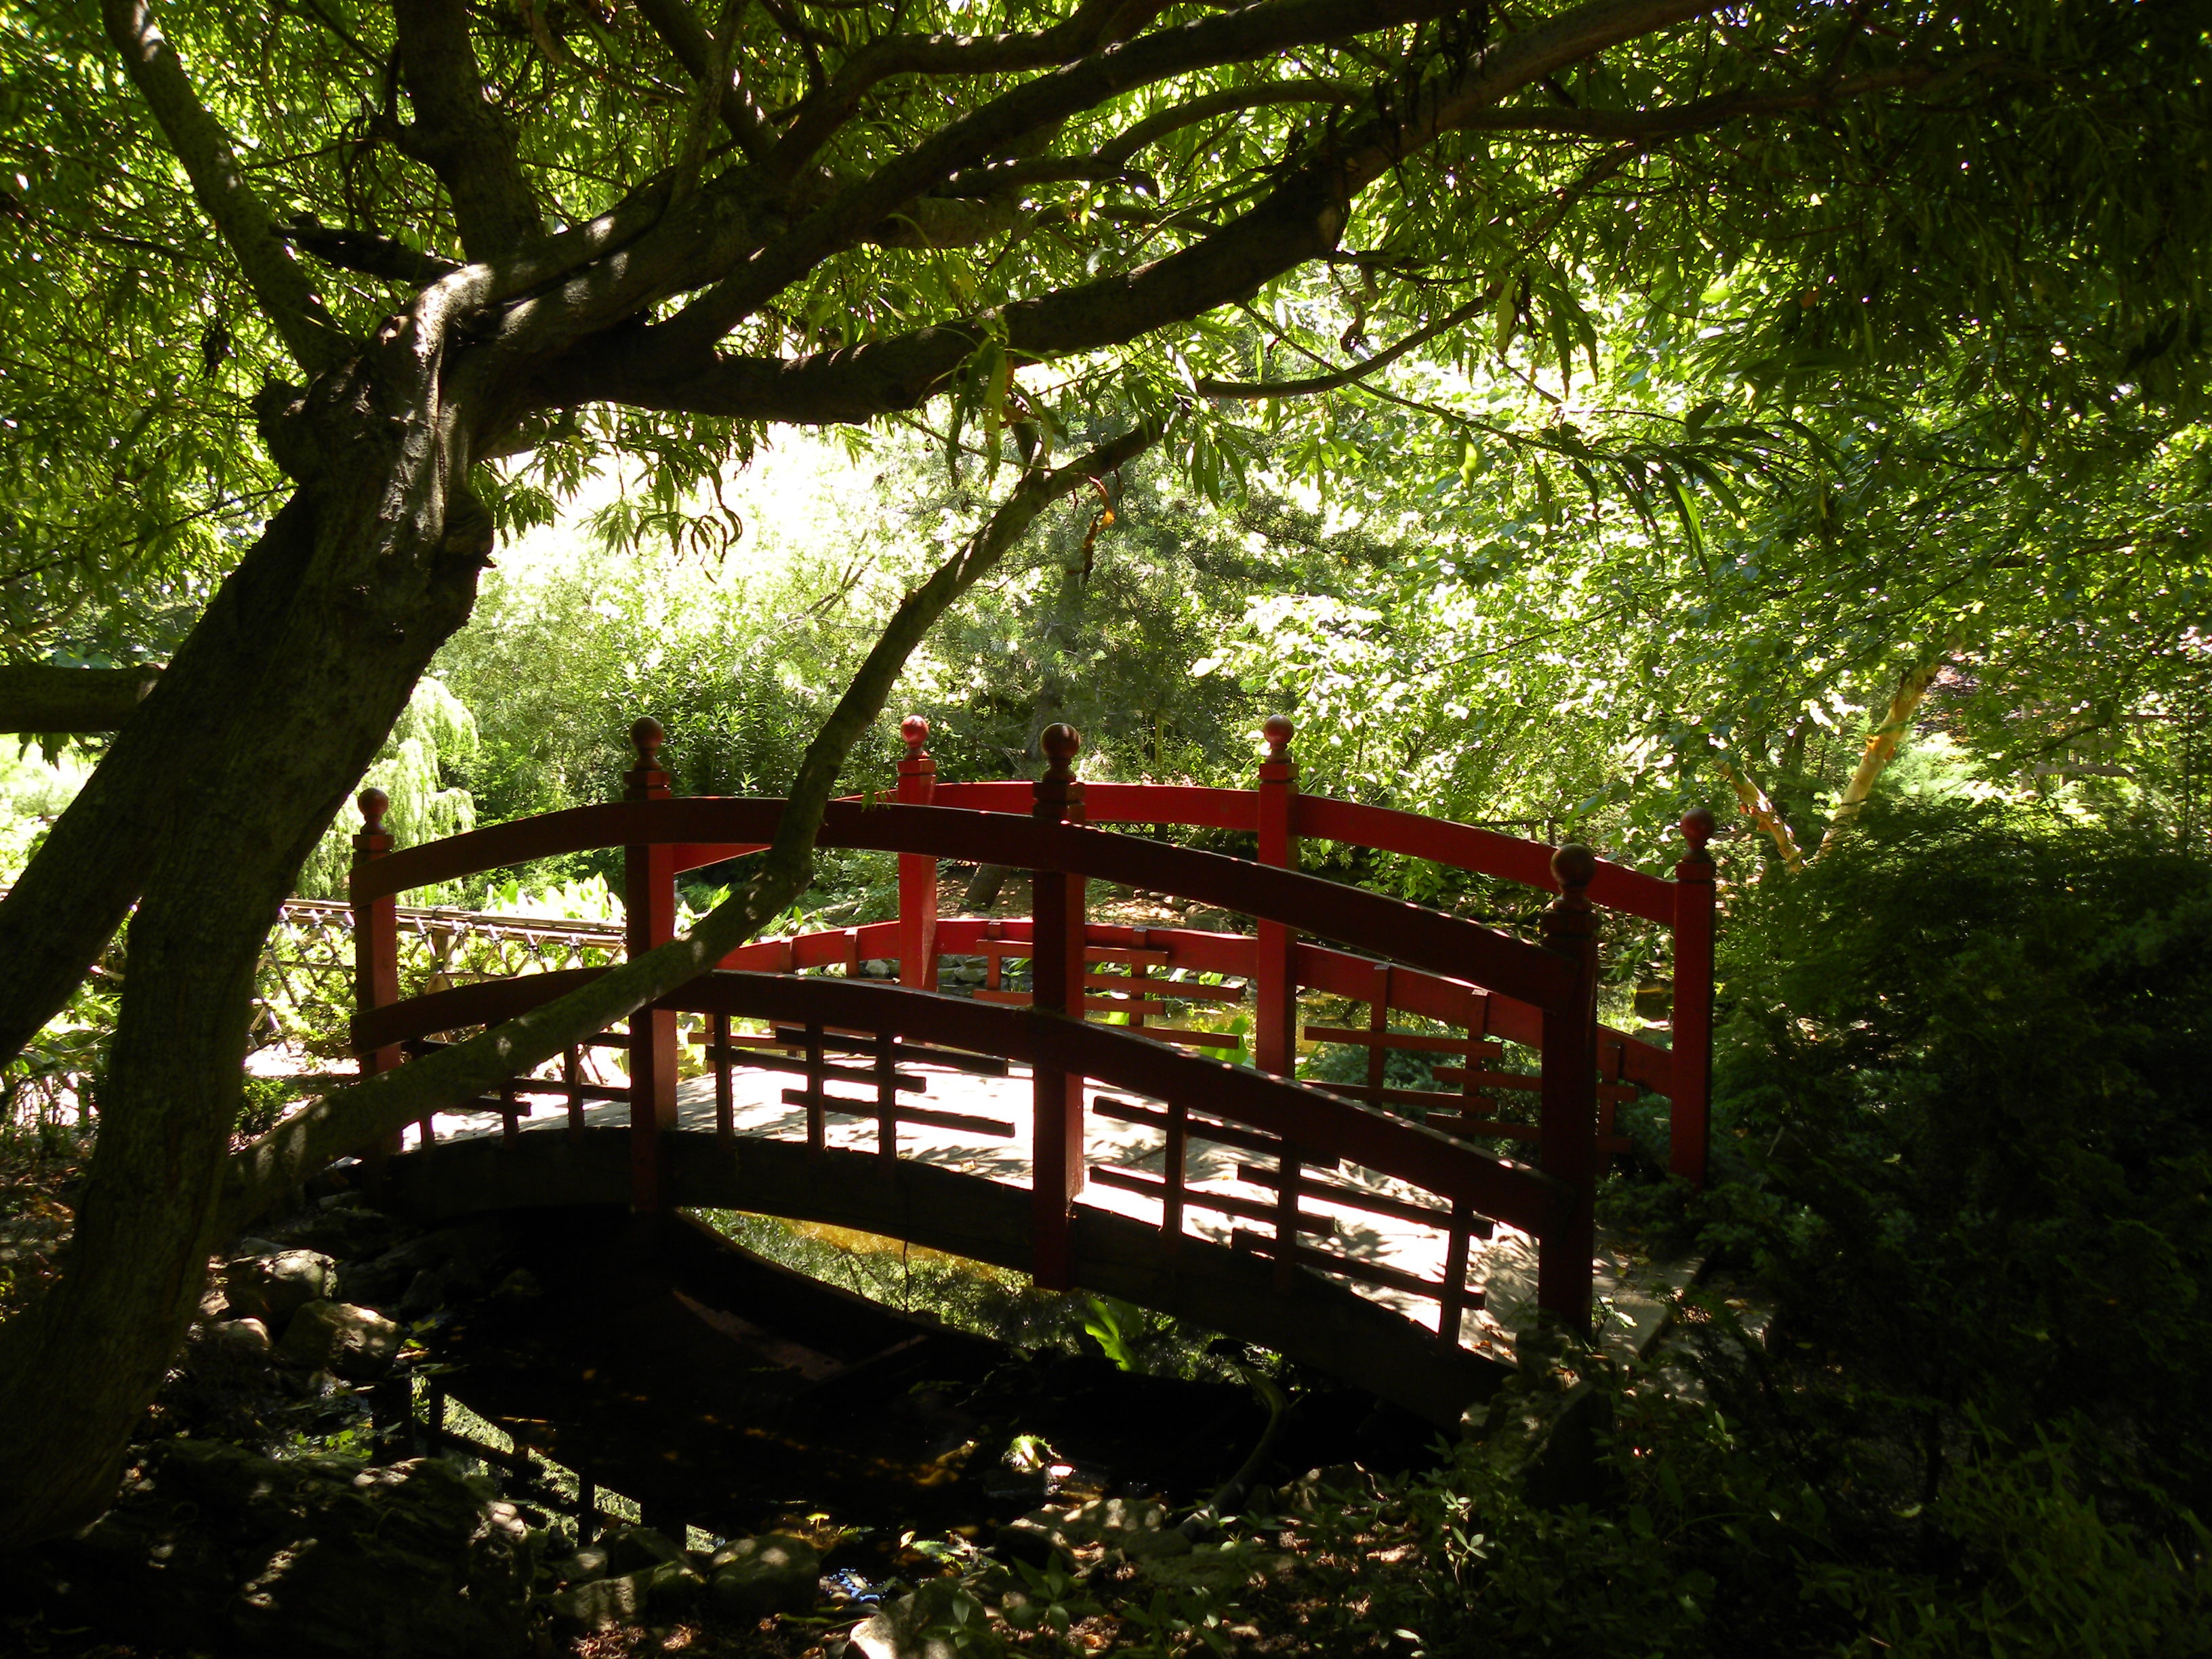
tree, nature, forest, outdoor, plant, sun, bridge, leaf, flower, crossing, red, jungle, autumn, park, shadow, botany, garden, sunny, bright, shrine, dramatic, woodland, woody plant, outdoor structure